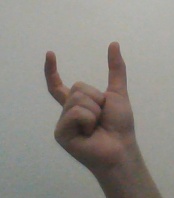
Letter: nun